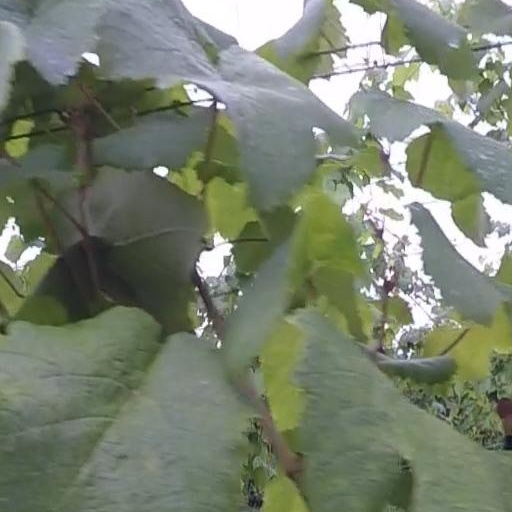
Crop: grape